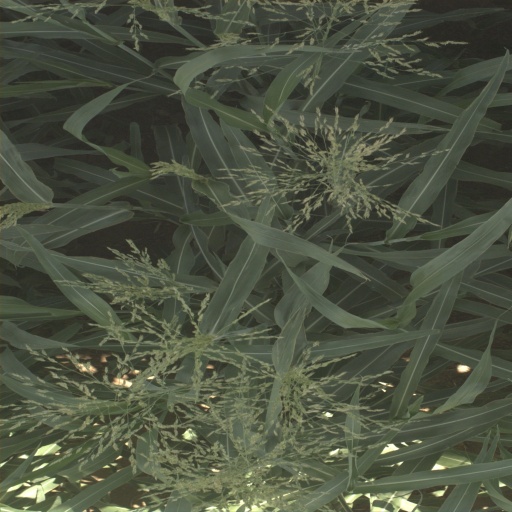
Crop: sorghum